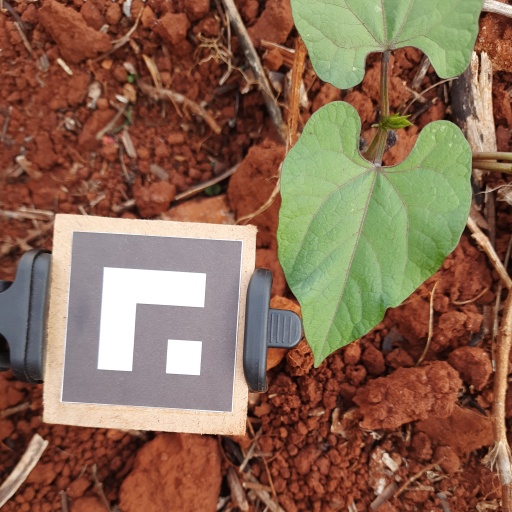
Observations: wavy surface, no eating holes, under cloudy sky